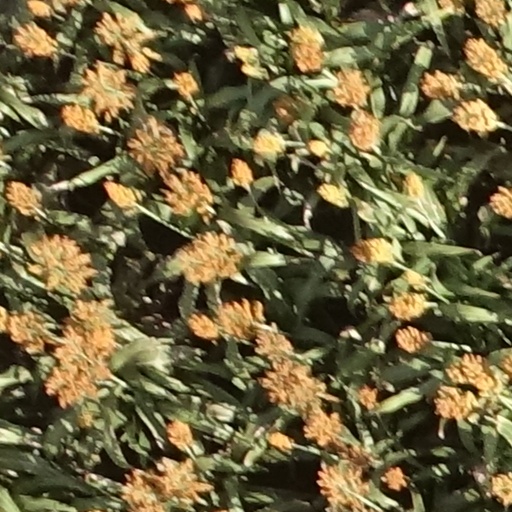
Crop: sorghum